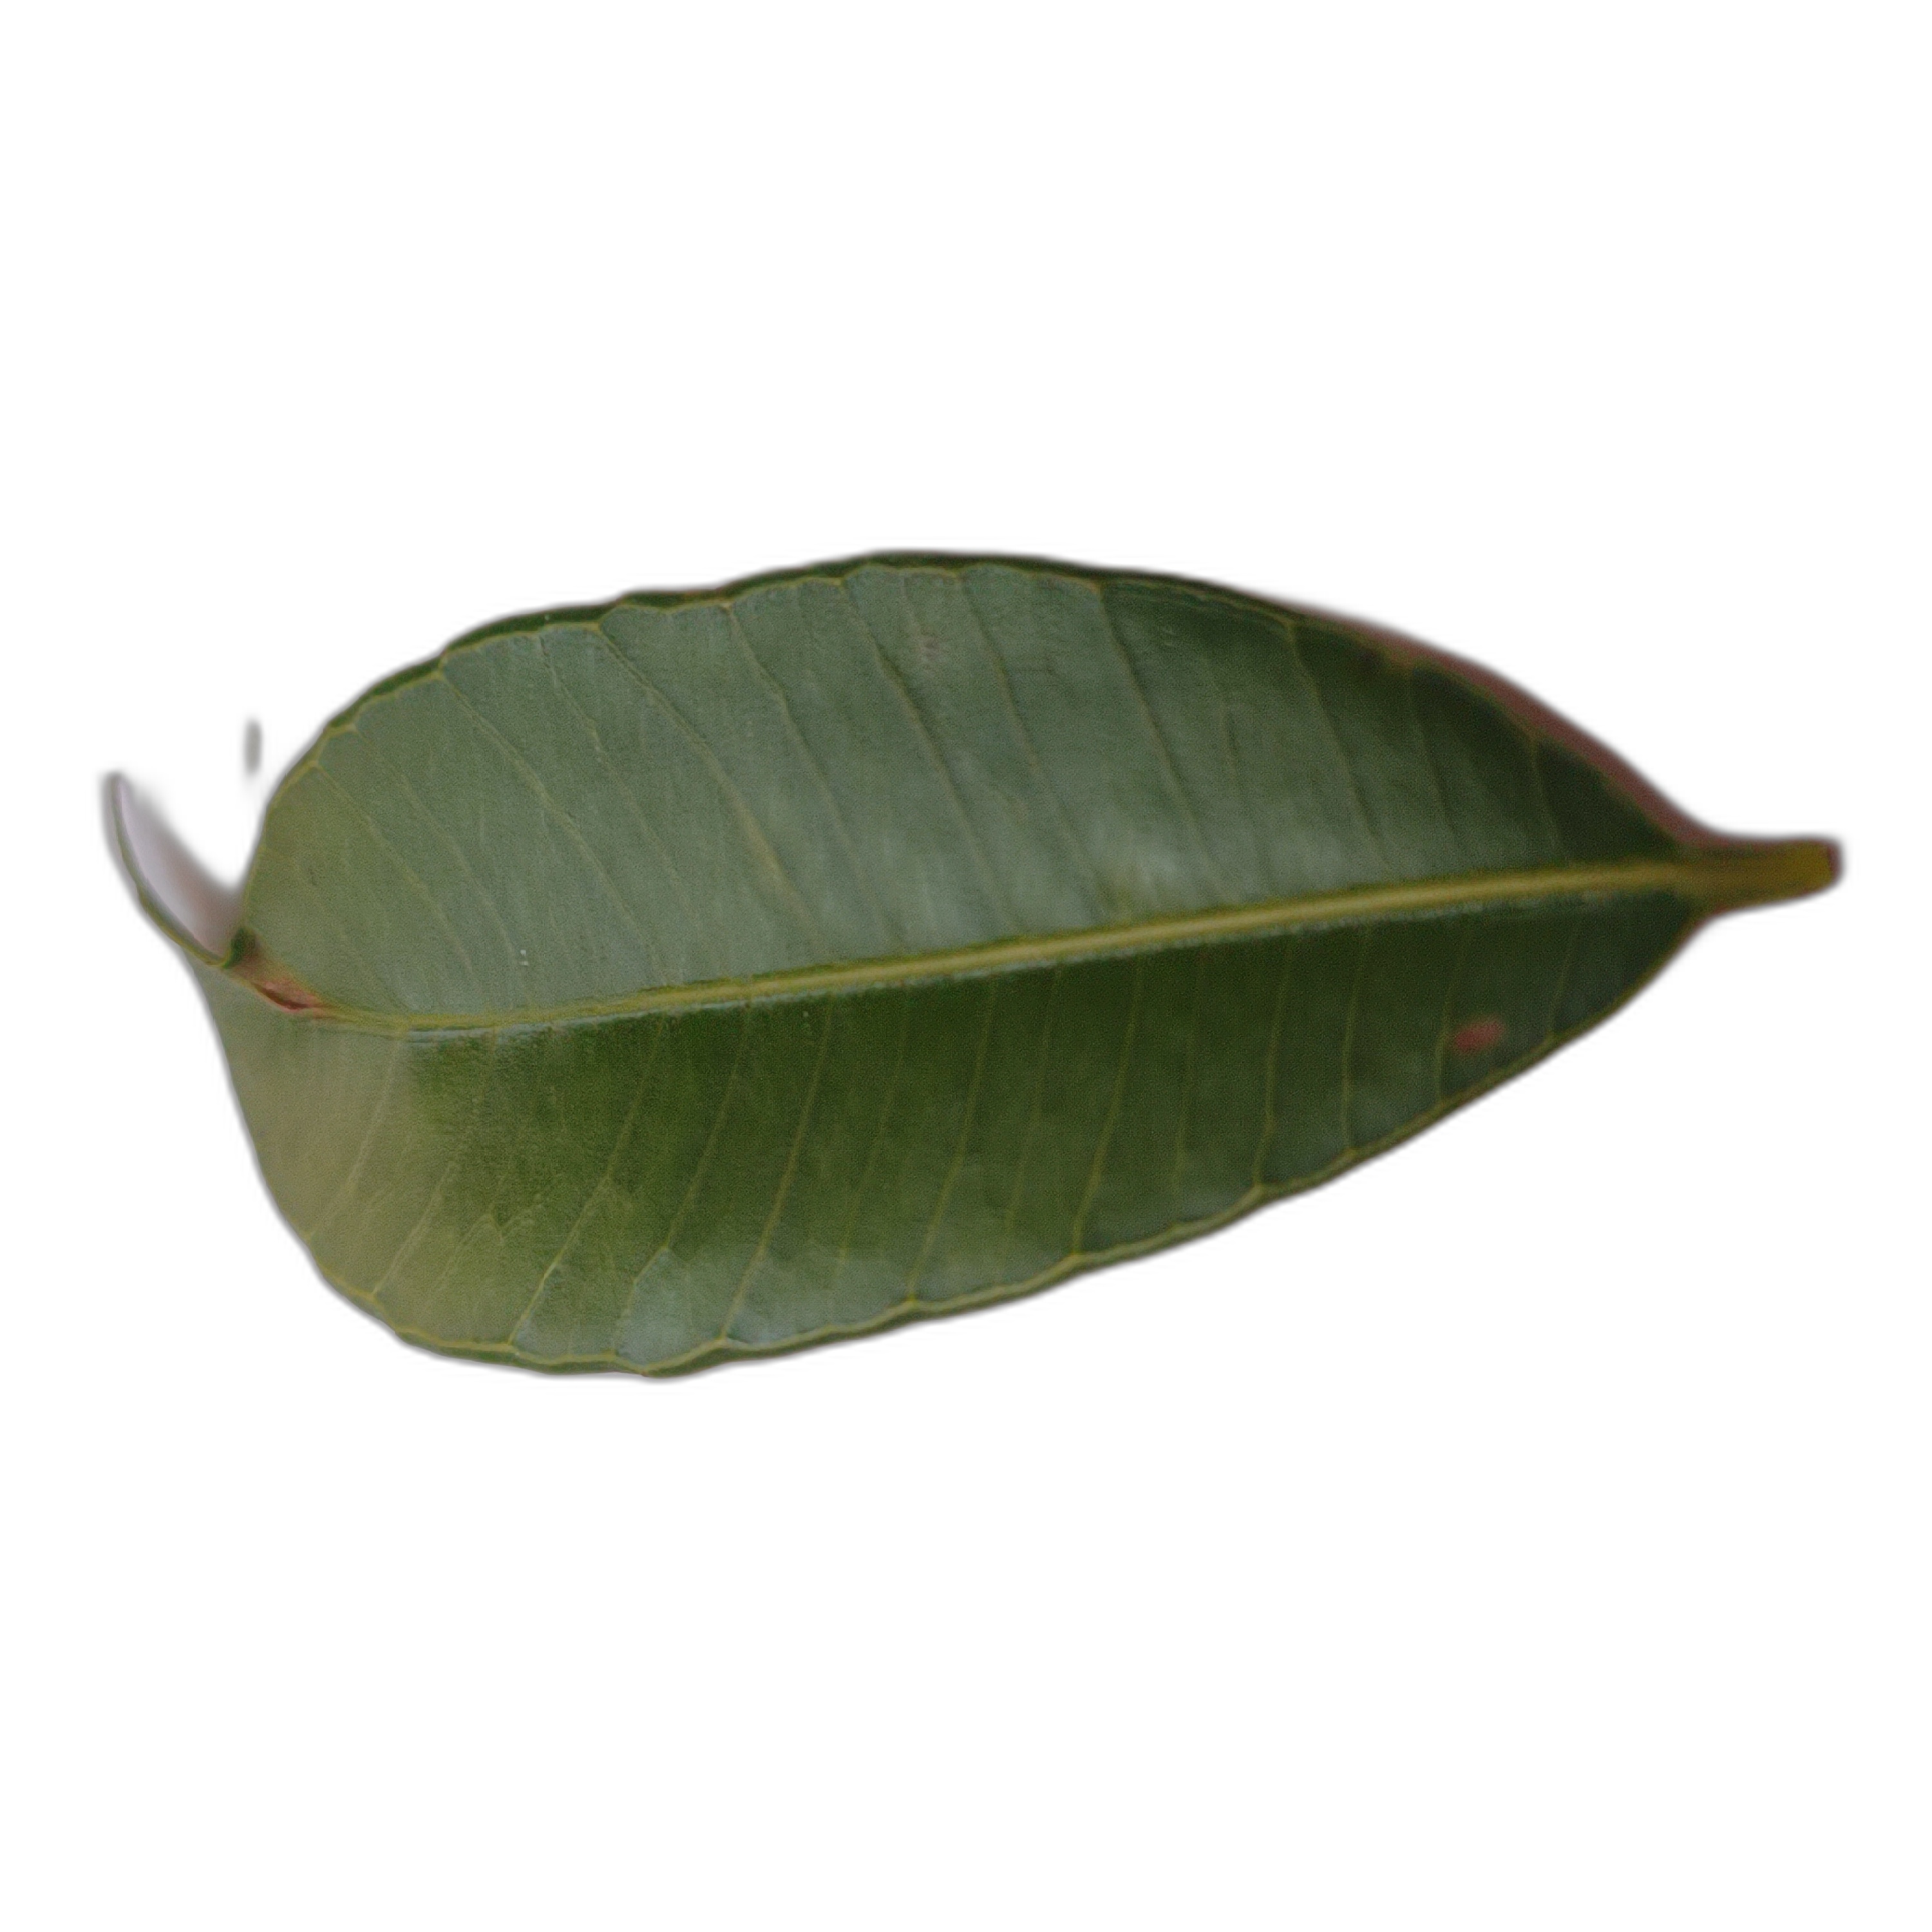
Label: healthy